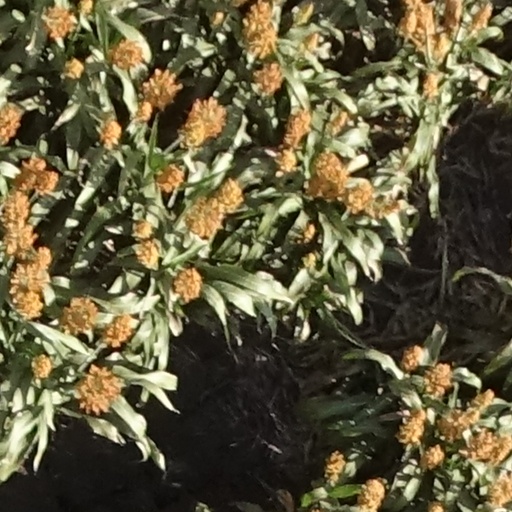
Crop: sorghum